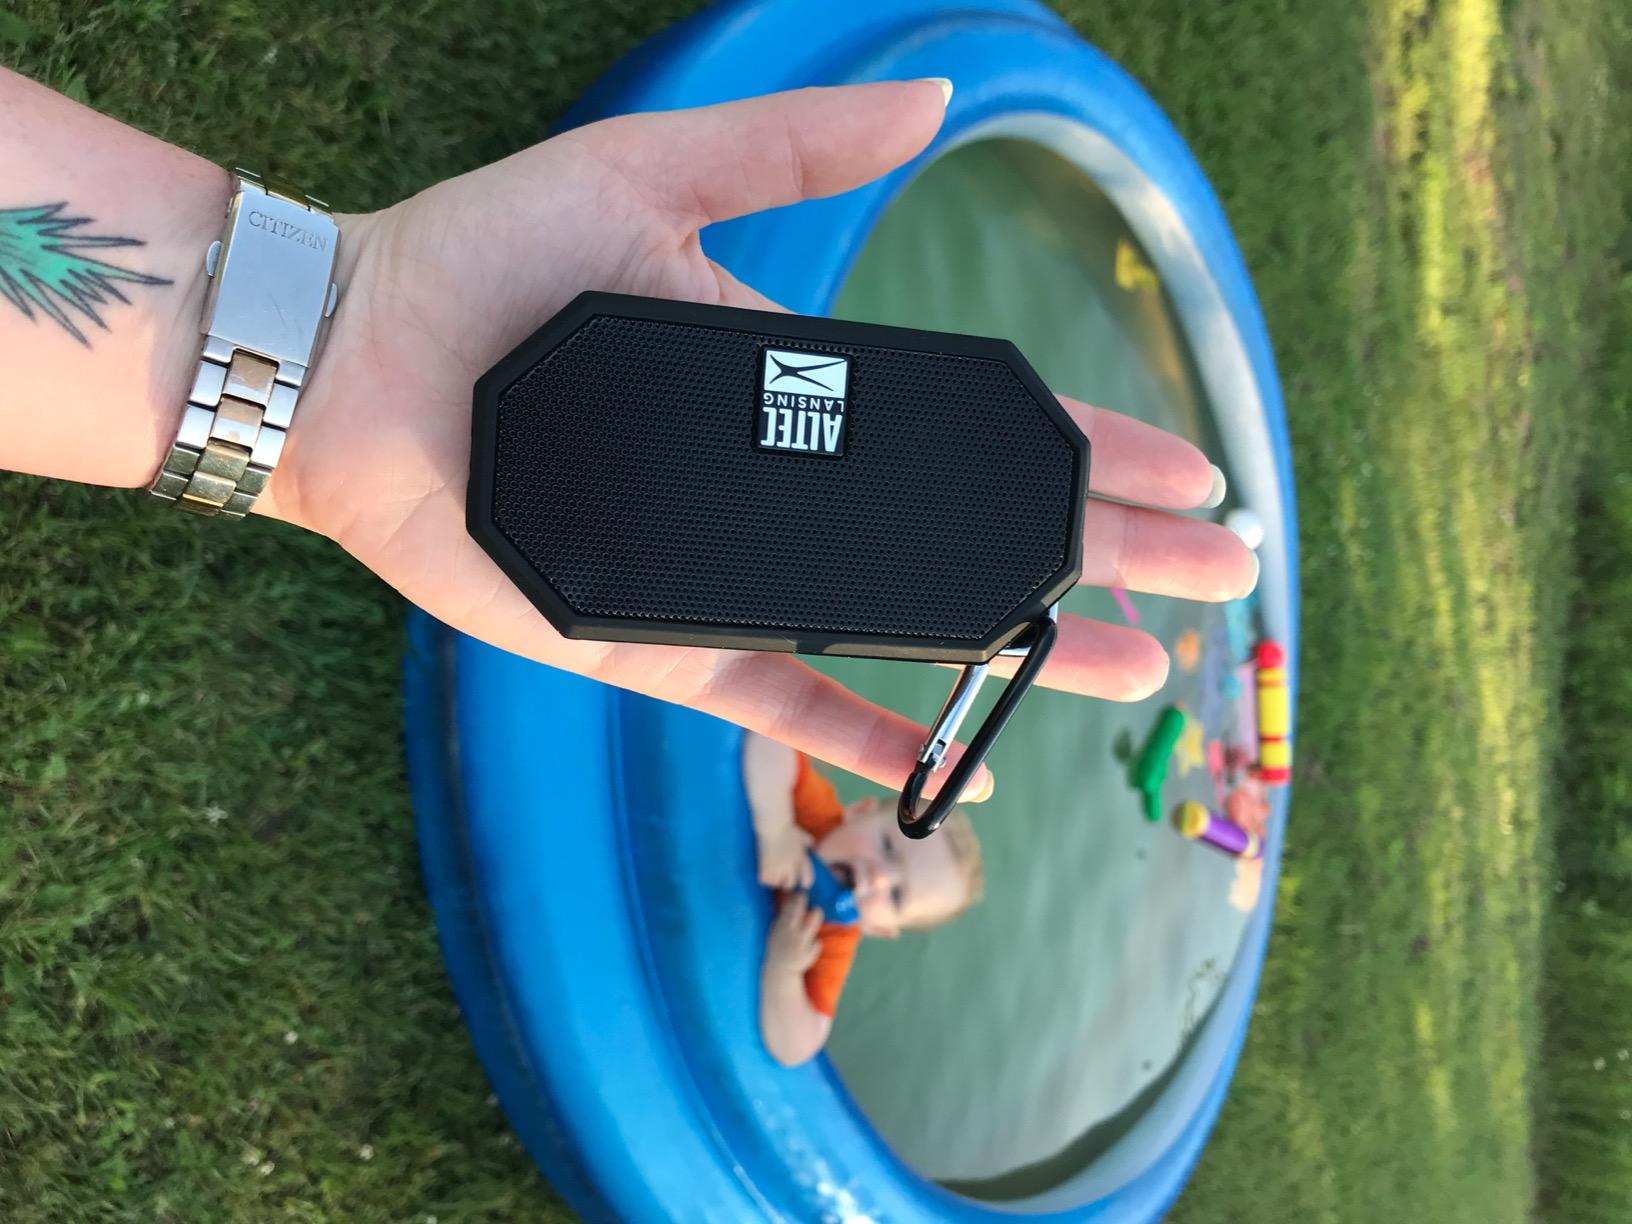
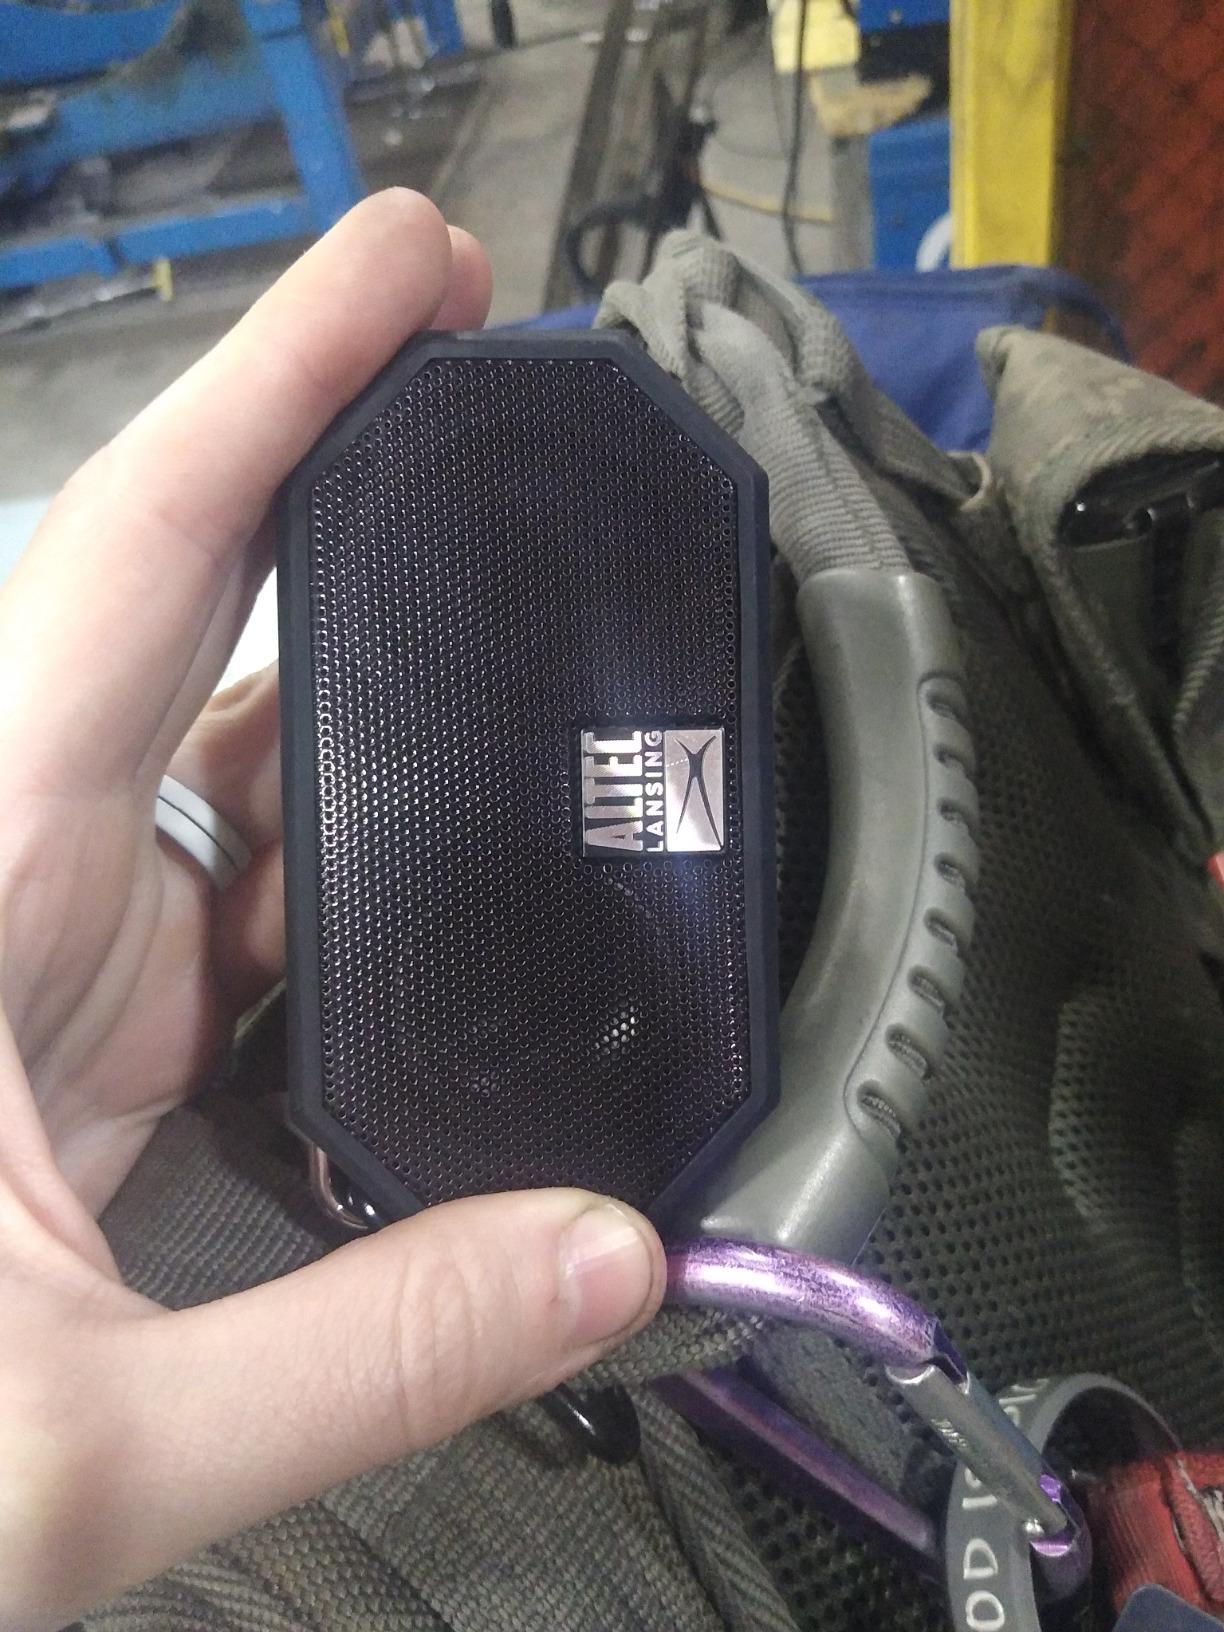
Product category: speaker
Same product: yes